Monkey Queen

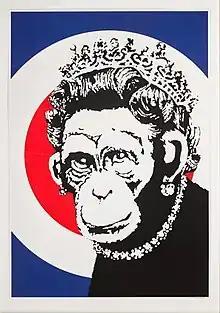
"Monkey Queen" by Banksy

Monkey Queen is a series of signed and unsigned screenprints by the graffiti artist Banksy, released in 2003.